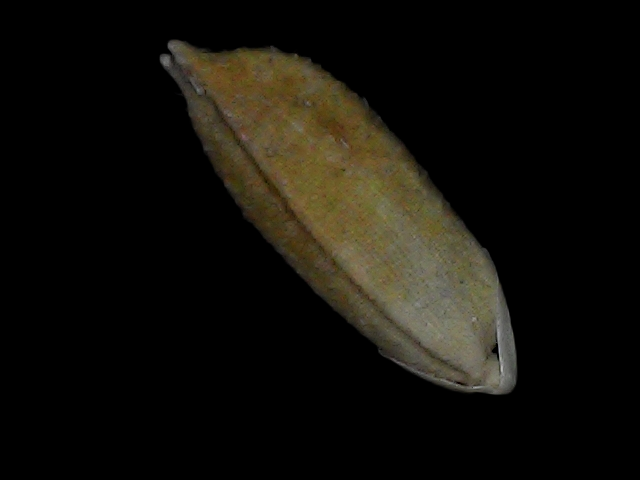
Rice variety: Bd93